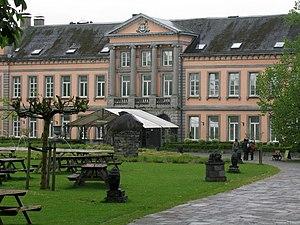
Le château de Cambron est un château situé dans la commune belge de Cambron-Casteau.